Question: Please indicate a possible affordance area of the skis that can be used for carrying
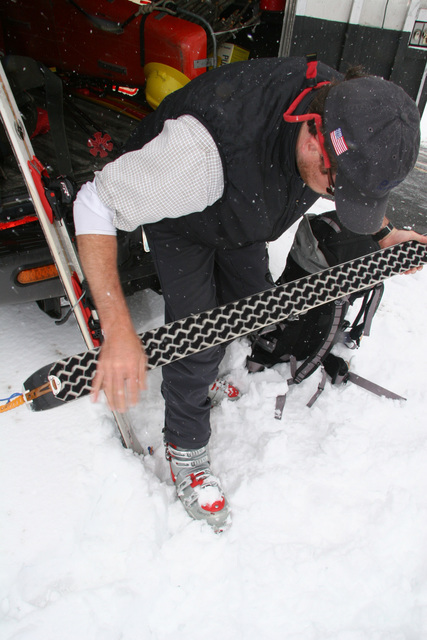
Answer: [48.086, 236.992, 423.425, 395.789]